Pattern Recognition (novel)

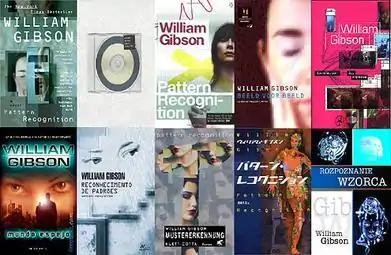
Book covers for the (top left to right) North American (paperback), British (hard cover), British (paperback), Dutch, French, (bottom left to right) Spanish, Portuguese, German, Japanese, and Polish releases

The hardcover edition, released in February 2003, was published by the Penguin Group imprint G. P. Putnam's Sons. Berkley Books published the trade paperback one year later, on February 3, 2004, and a mass market paperback in February 2005. In the UK the paperback was published by Penguin Books, a year after its Viking Press imprint published the hardcover version. In 2004 it was published in French, Danish, Japanese, German, and Spanish. The book was published in Russia in 2005, and its translator, Nikita Krasnikov, was named best translator for that year at the "Bastkon" literary conference in the Moscow area. Tantor Media published the 10.5-hour-long, unabridged audiobook on April 1, 2004, and re-released it on January 1, 2005. Voiced by Shelly Frasier, it was criticized by John Adams of "Locus" as being pleasant but with distracting dialects.